SMS Moltke

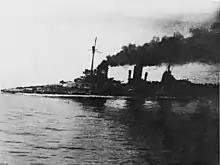
A large gray warship, heavily flooded; its deck is nearly submerged. Thick black smoke pours from the funnels. An in-photo caption reads: "Seydlitz nach der Skaggerack-schlacht", or "Seydlitz after the Skaggerak battle."

Shortly before 16:00, Hipper's force encountered Beatty's battlecruiser squadron. The German ships were the first to open fire, at a range of approximately 15,000 yards (14,000 m). When the British ships began returning fire, confusion amongst the British battlecruisers resulted in being engaged by both "New Zealand" and "Tiger". The British rangefinders had misread the range to their German targets, and so the first salvos fired by the British ships fell a mile past the German battlecruisers. At 16:52, hit "Tiger" with two main gun shells, but neither of these hits caused any significant damage. then fired a further four shells, two of which hit simultaneously on the midships and after turrets, knocking both out for a significant period of the battle.